Bengt Lidner

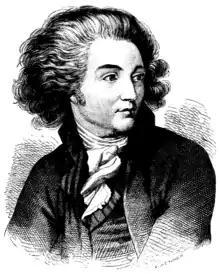
Bengt Lidner

Bengt Lidner (March 16, 1757 – January 4, 1793) was a Swedish poet, born in Gothenburg. His opera "Medea" was translated to English and played in England during his lifetime, but wasn't played in Sweden until 2004.